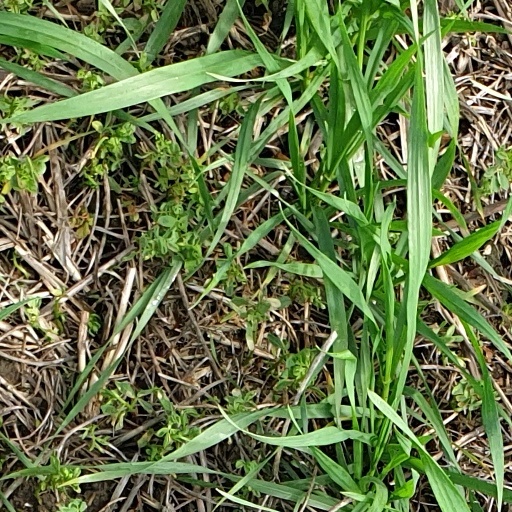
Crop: wheat